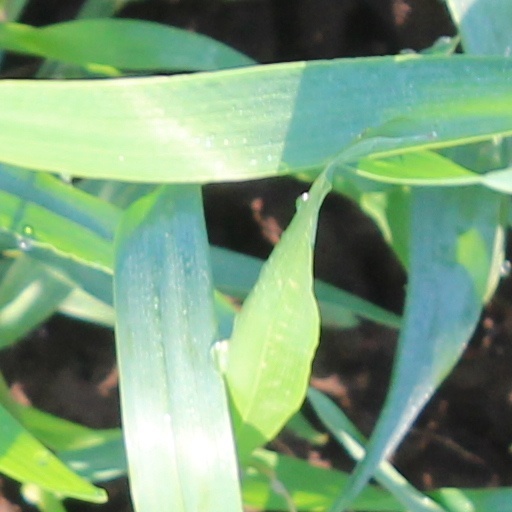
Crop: wheat